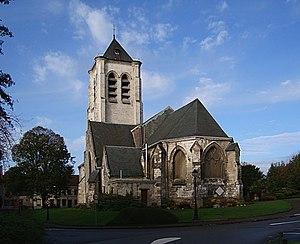
L'église Saint-Pierre est une église située dans le village de Flers-lez-Lille, aujourd'hui quartier de Villeneuve-d'Ascq. Elle est fréquemment appelée l'église Saint-Pierre de Flers-Bourg pour la différencier de l'Église Saint-Pierre d'Ascq située dans le village voisin d'Ascq. Le portail et ses vantaux sont classés monument historique tandis que le reste de l'église est inscrit depuis 1977.
Cet article recense les monuments historiques de la métropole européenne de Lille, en France.
Flers-Bourg est un quartier de Villeneuve-d'Ascq. Il correspond à l'ancien village de la commune de Flers-lez-Lille qui a formé en 1970 avec les communes d'Ascq et d'Annappes la ville nouvelle.